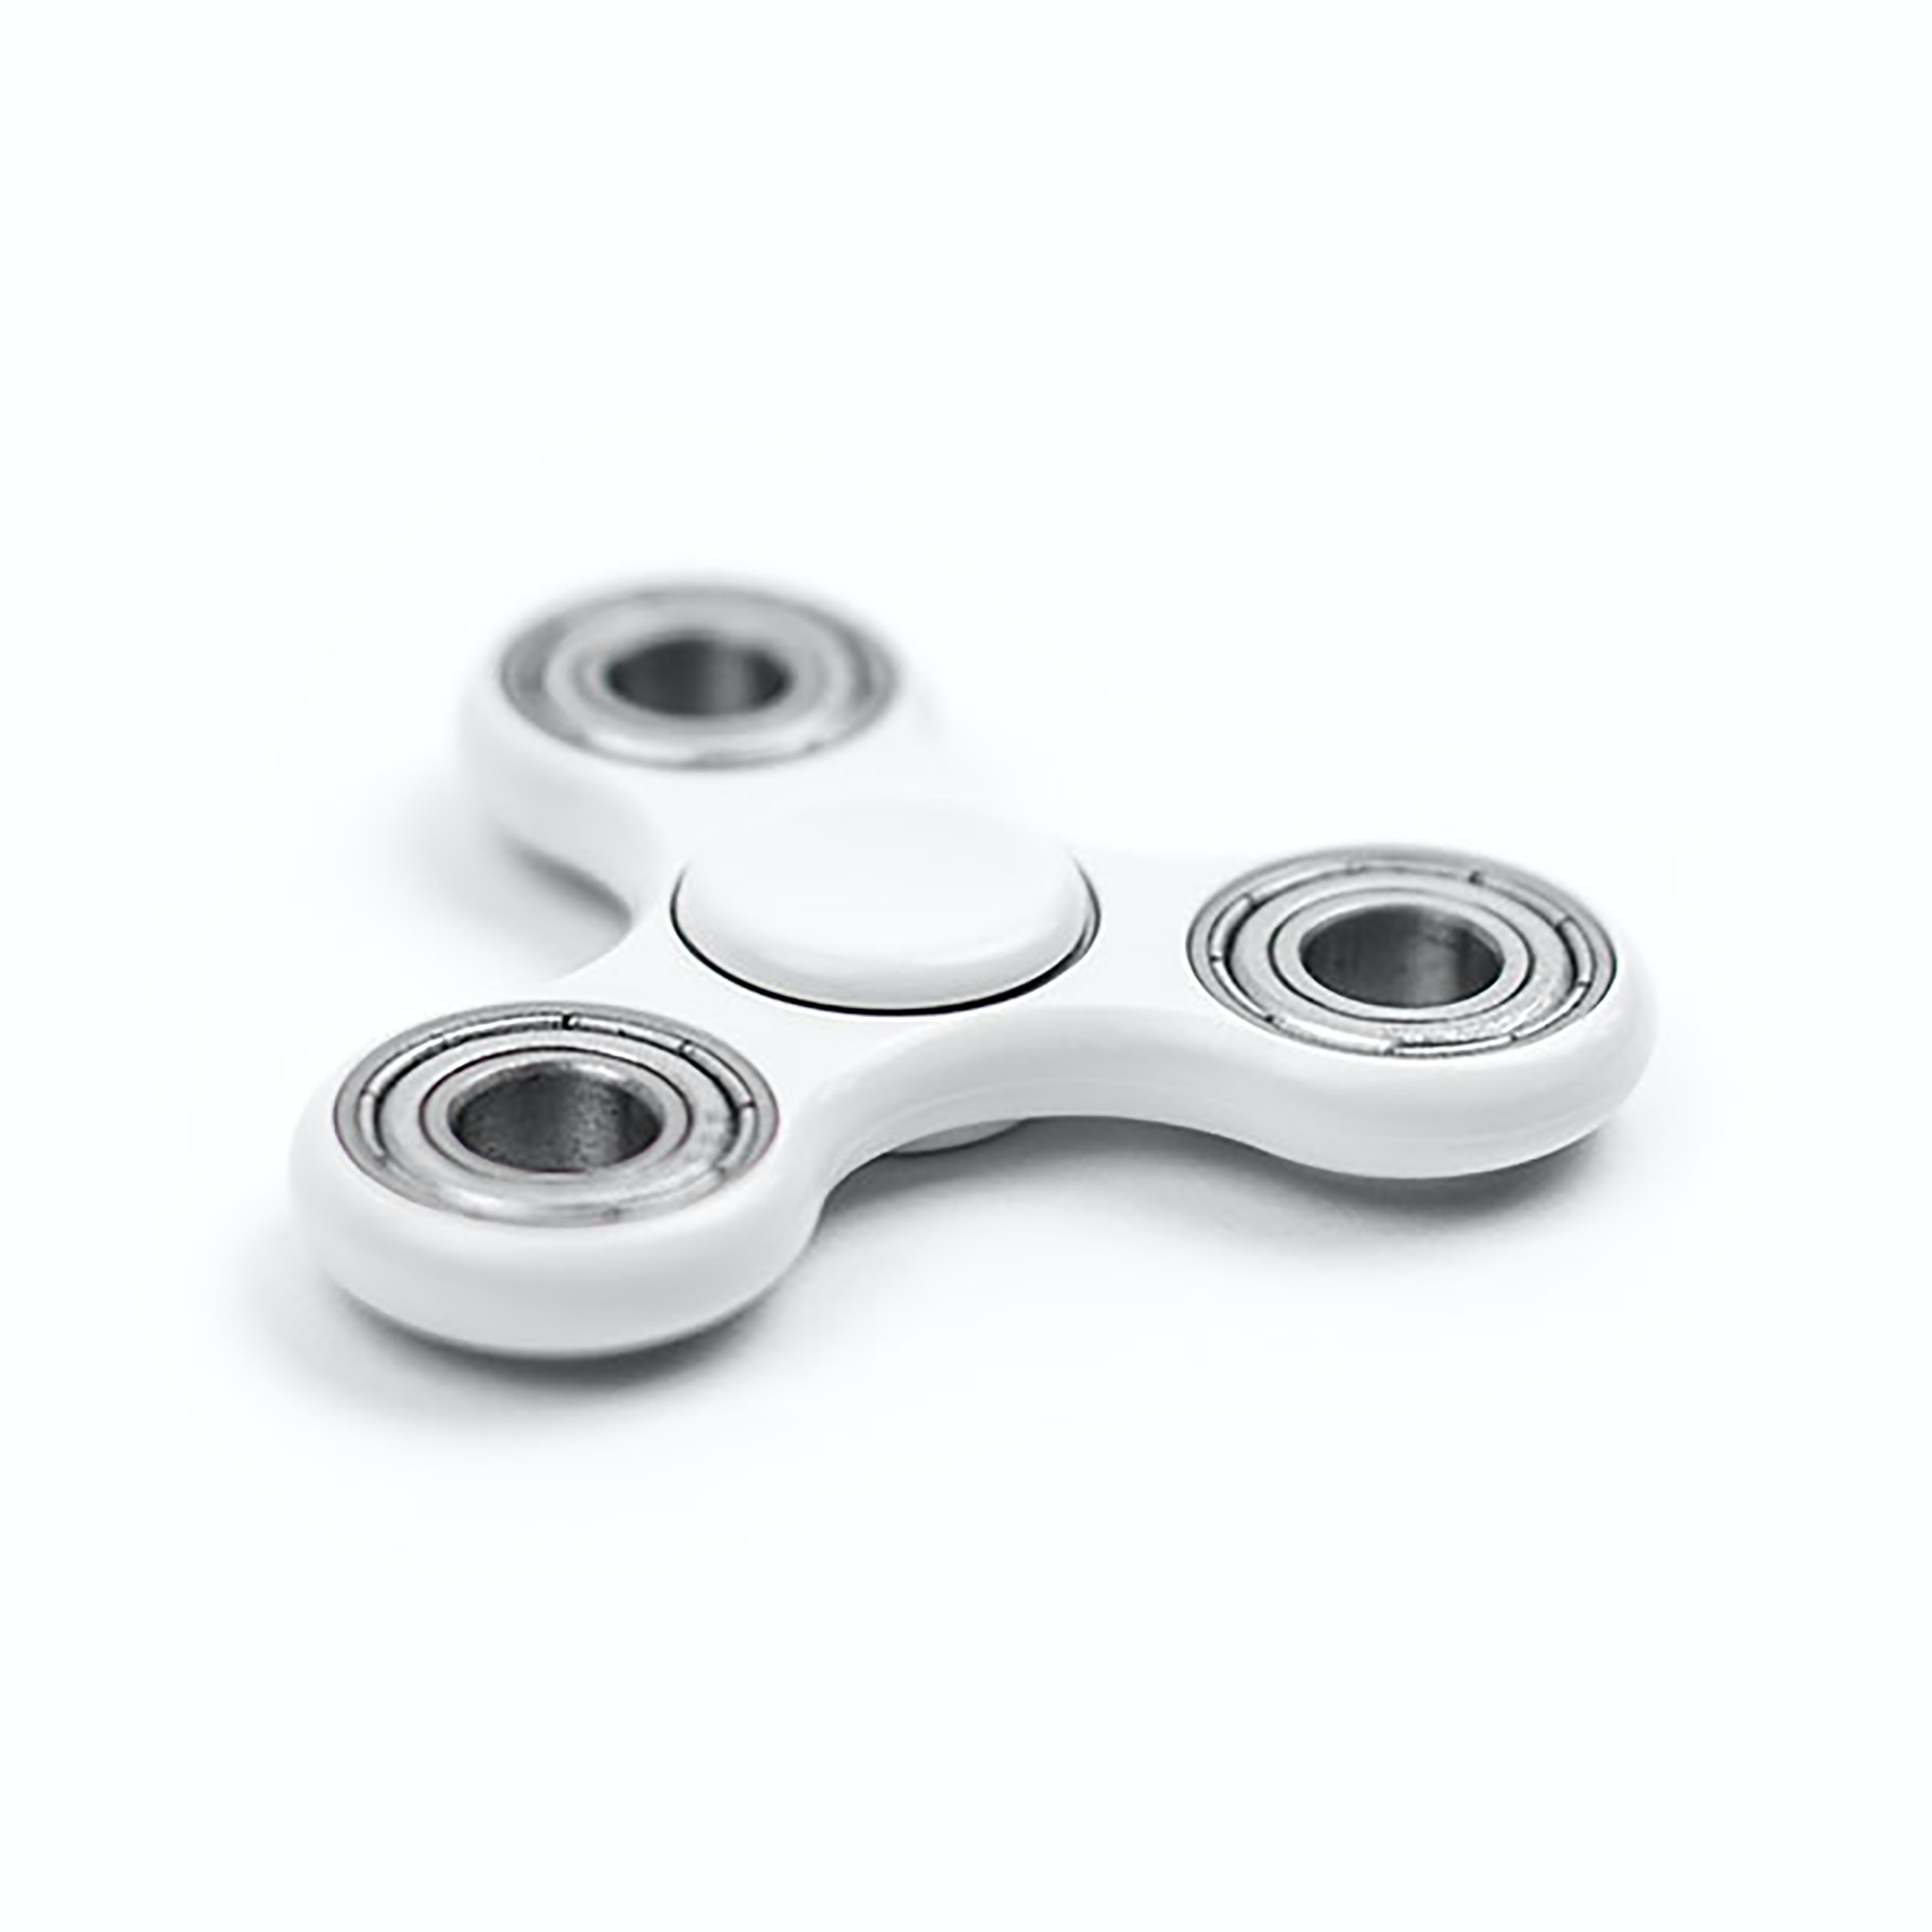
sports, bicycle part, rim, nickel, auto part, automotive wheel system, composite material, household hardware, font, circle, silver, metal, fashion accessory, aluminium, nut, steel, titanium, event, still life photography, bearing, bicycle drivetrain part, pattern